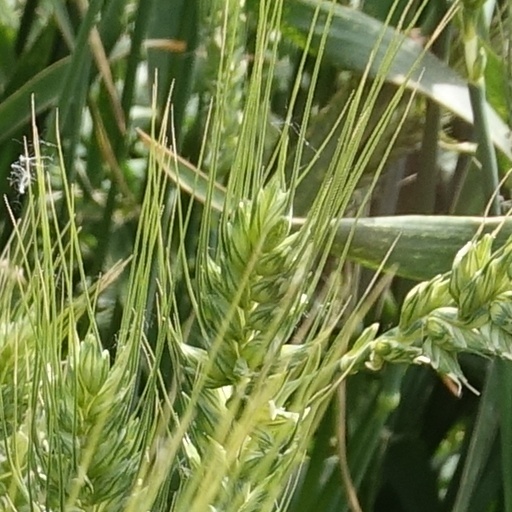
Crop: wheat